Syncopation

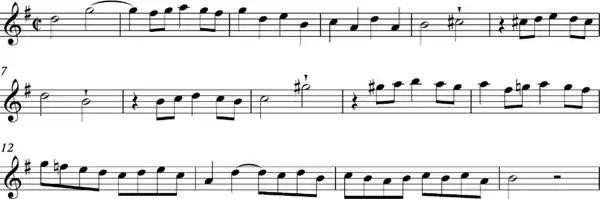
Bach Brandenburg Concerto No. 4 coda to the 3rd movement

Boyd also hears the coda to the third movement as "remarkable... for the way the rhythm of the initial phrase of the fugue subject is expressed... with the accent thrown on to the second of the two minims (now staccato)":